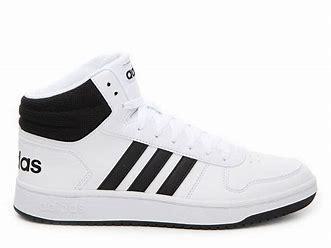
Brand: Adidas
Model: Hoops 2